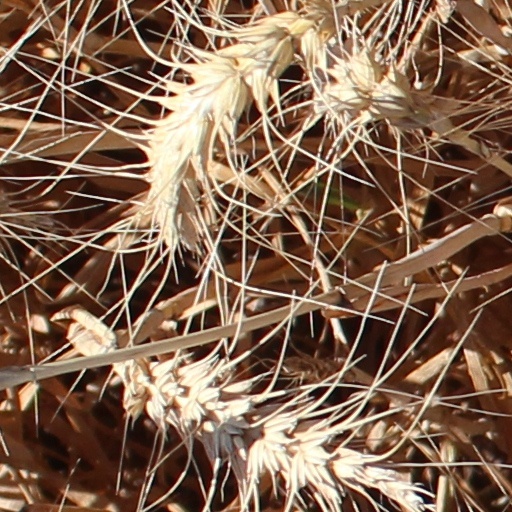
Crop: wheat